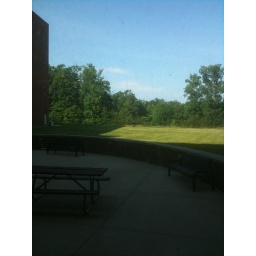
Feral cat at work (the black thing out near the treeline).